Wolfson Centre for Magnetics

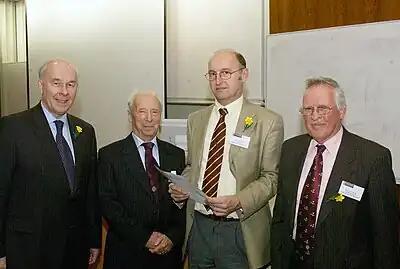
Left to right: Dr David Grant (Vice-Chancellor of Cardiff University), Prof. Jack E. Thompson (first director of WCM from 1969 to 1990), Prof. David Jiles (director of WCM, from 2005 until present) and Prof. Anthony J. Moses (director of WCM from 1990 to 2005)

In 1969 a grant from the Wolfson Foundation of £132,000 was awarded to the University of Wales Institute of Science and Technology (UWIST) to establish a research centre to carry out basic and applied studies on magnetic materials and their industrial applications. Professor Jack E. Thompson was appointed the director of the Wolfson Centre for the Technology of Soft Magnetic Materials. The original objective was to create a unique UK Centre capable of competing at the international level. This objective remains broadly the same today. A property was purchased in 30 The Parade - a street near the university's buildings.